George S. Bowman Jr.

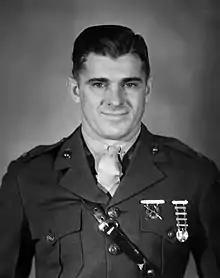
Bowman as second lieutenant in February 1939.

George S. Bowman Jr. was born on Christmas Eve of 1911 in Hammond, Louisiana, as the son of George S. Bowman and Marie Hall. He graduated from the high school there and enrolled the Louisiana State University in Baton Rouge in summer 1931. While at the university, Bowman was active in football and track and was a member of the Reserve Officer Training Corps. He was commissioned second lieutenant in the Army Reserves.